History of Poles in the United States

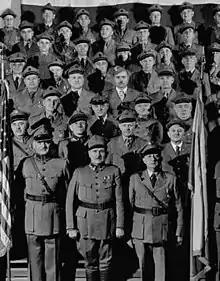
Polish-Americans who fought in the Blue Army. Image taken in Detroit, Michigan (1955) and featured in Life Magazine

Many Polish Americans were devout Catholics and placed pressure on the Church to have services in Polish and include them in the priesthood and bishopric. Polish Americans grew deeply frustrated by their lack of representation in the church leadership; many loyal parishioners were offended that they could not participate in church decision-making or finances. Polish parishioners who collectively donated millions of dollars to construct and maintain churches and parishes in the United States were concerned that these church properties were now legally owned by German and Irish clergy. The Polish-German relations in church parishes was tense during the 19th century. At the St. Boniface parish of Chicago, James Marshall spoke English and German for years, but when he started conducting mass in Polish, German parishioners started a confrontation with him and forced him into resignation. The greatest confrontation occurred in Scranton, Pennsylvania, where a large Polish population settled to work in coal mines and factories in the 1890s. They saved money from small paychecks to build a new church in the Roman Catholic parish, and were offended when the church sent an Irish bishop, William O'Hara, to lead services. Polish parishioners requested repeatedly to partake in church affairs; they were turned down and the bishop repudiated their "disobedience". Parishioners had fights in front of the church and several were arrested by the local police for civil disobedience and criminal charges. The mayor of the city was also Irish, and Poles strongly disagreed with his decisions in determining the severity of the arrests. Reportedly, Francis Hodur, a Catholic priest serving a few miles away heard the stories from Polish parishioners and said, "Let all those who are dissatisfied and feel wronged in this affair set about organizing and building a new church, which shall remain in possession of the people themselves. After that, we shall decide what further steps are necessary." Parishioners followed his advice and purchased land and began building a new church; when they asked Bishop O'Hara to bless the building and appoint a pastor, he refused, asking for a title of the property to be written out in his name. O'Hara invoked the Council of Baltimore saying that laypeople had no right to create and own their own church without ceding to the Roman Catholic diocese. Hodur disagreed and led church services beginning March 14, 1897. Hodur was excommunicated from the Roman Catholic Church on October 22, 1898 for refusing to cede ownership of the church property and insubordination.